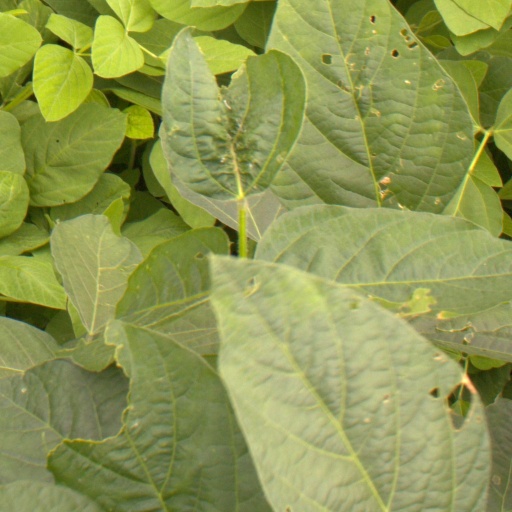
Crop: soybean